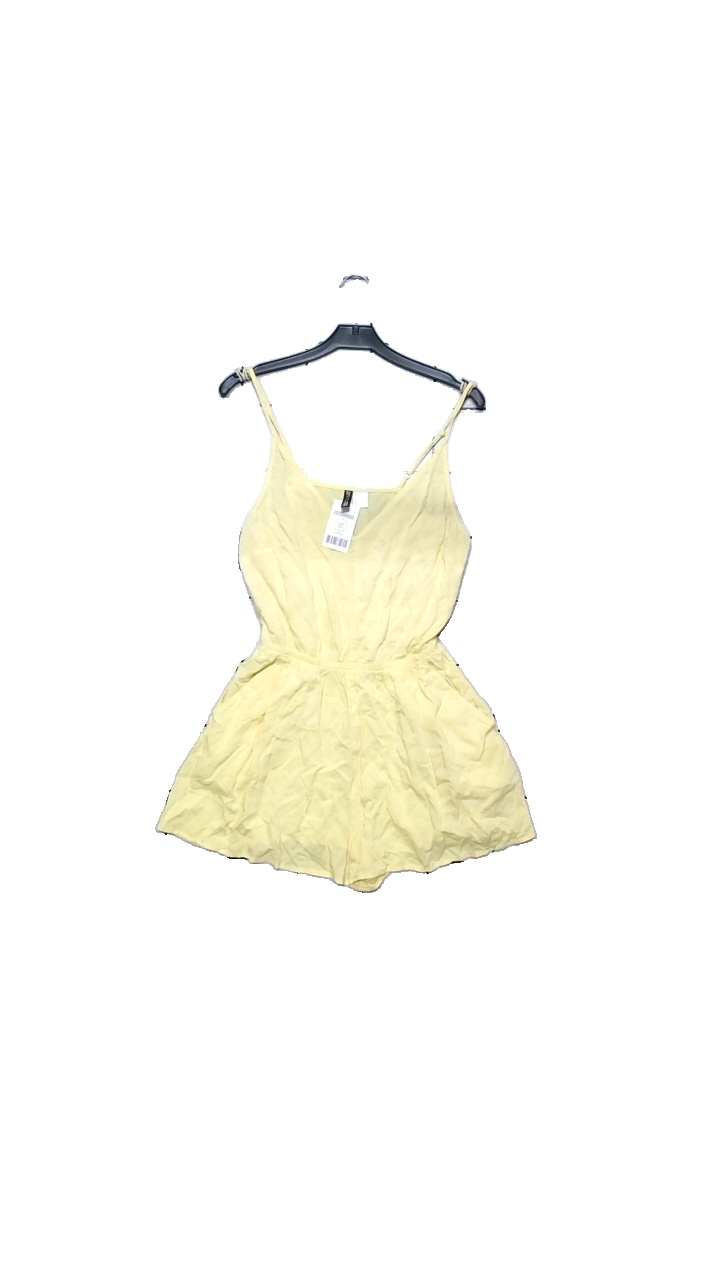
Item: Dress (Ladies)
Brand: H&m
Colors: Yellow
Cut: Loose, V-collar
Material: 100% viscose
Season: Summer
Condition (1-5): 4
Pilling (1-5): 3
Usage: Reuse
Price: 50-100